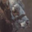
Label: cattle